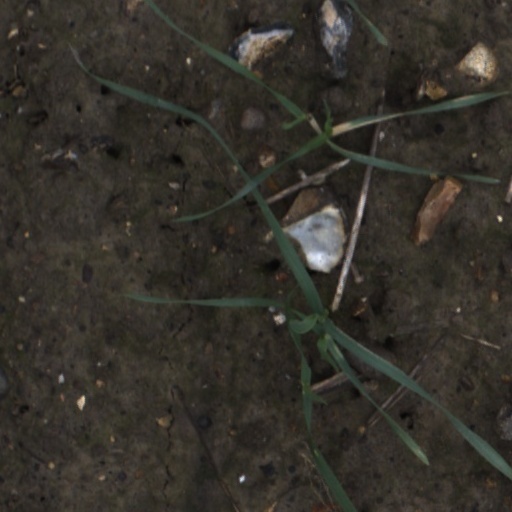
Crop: wheat